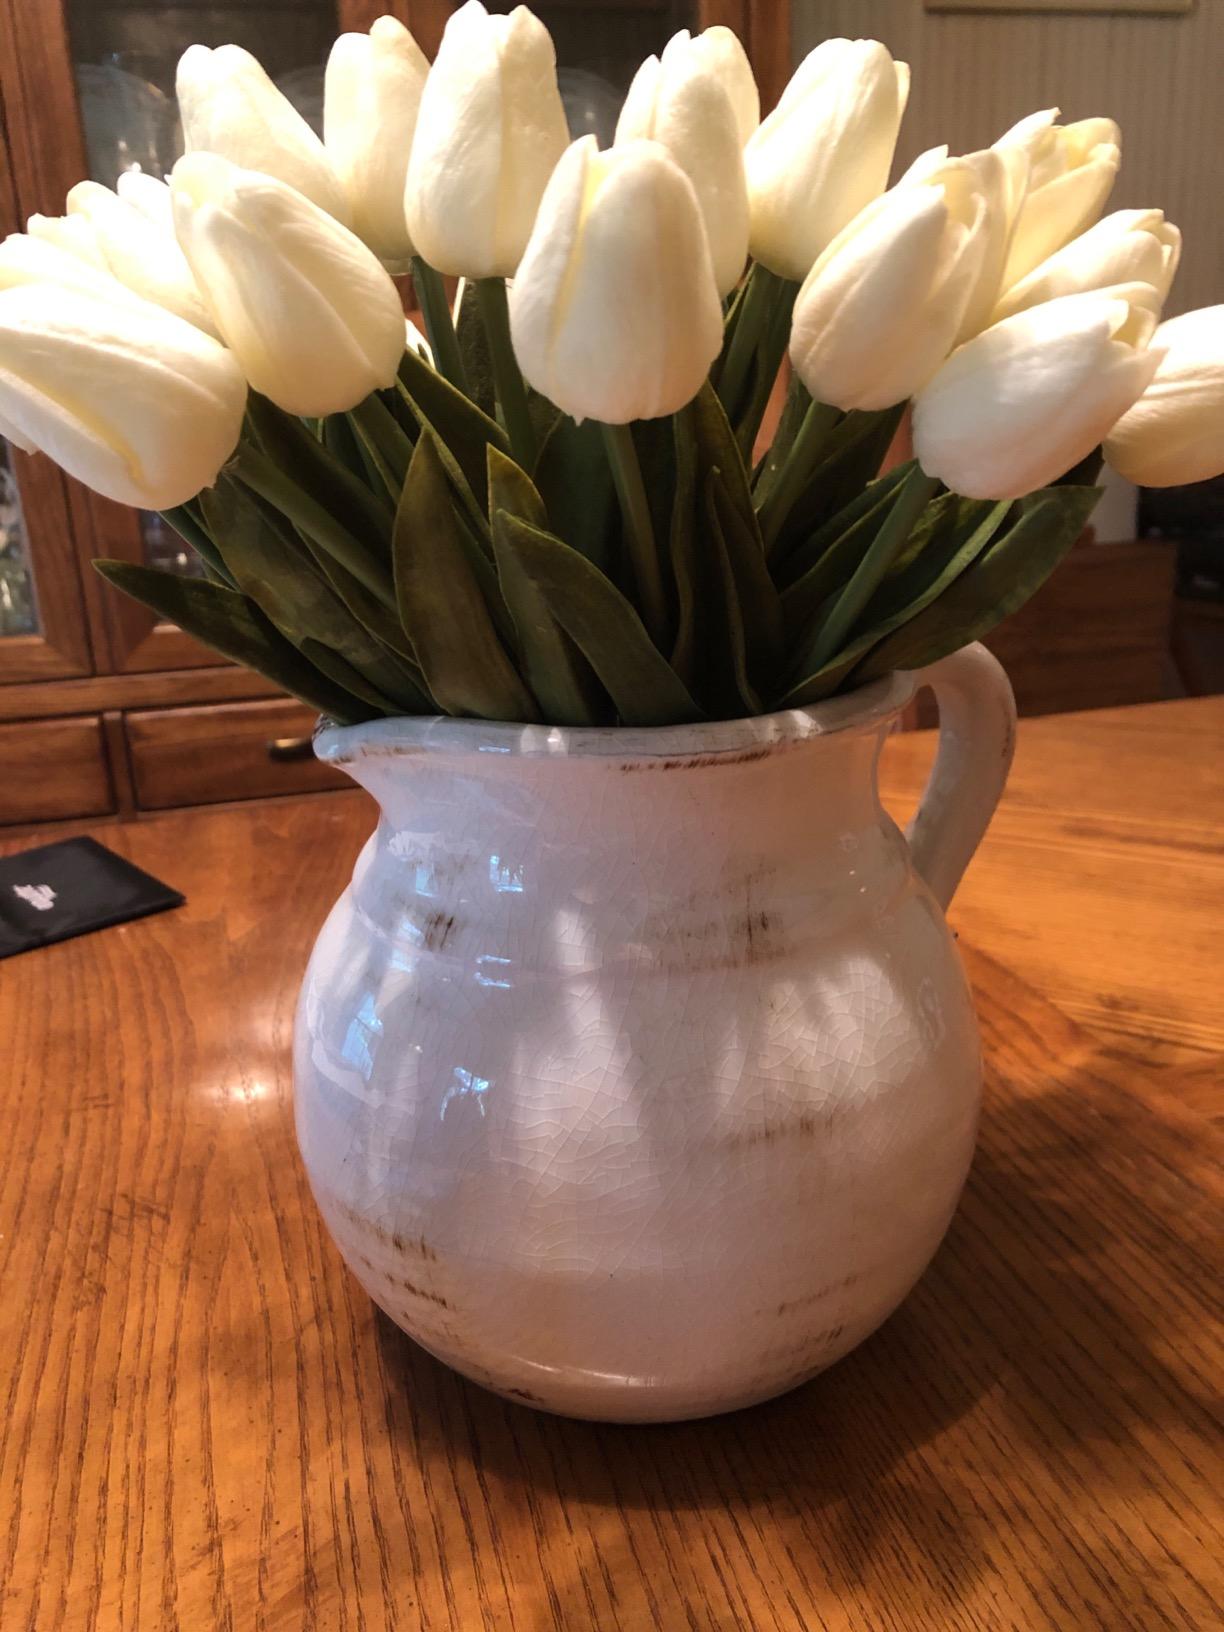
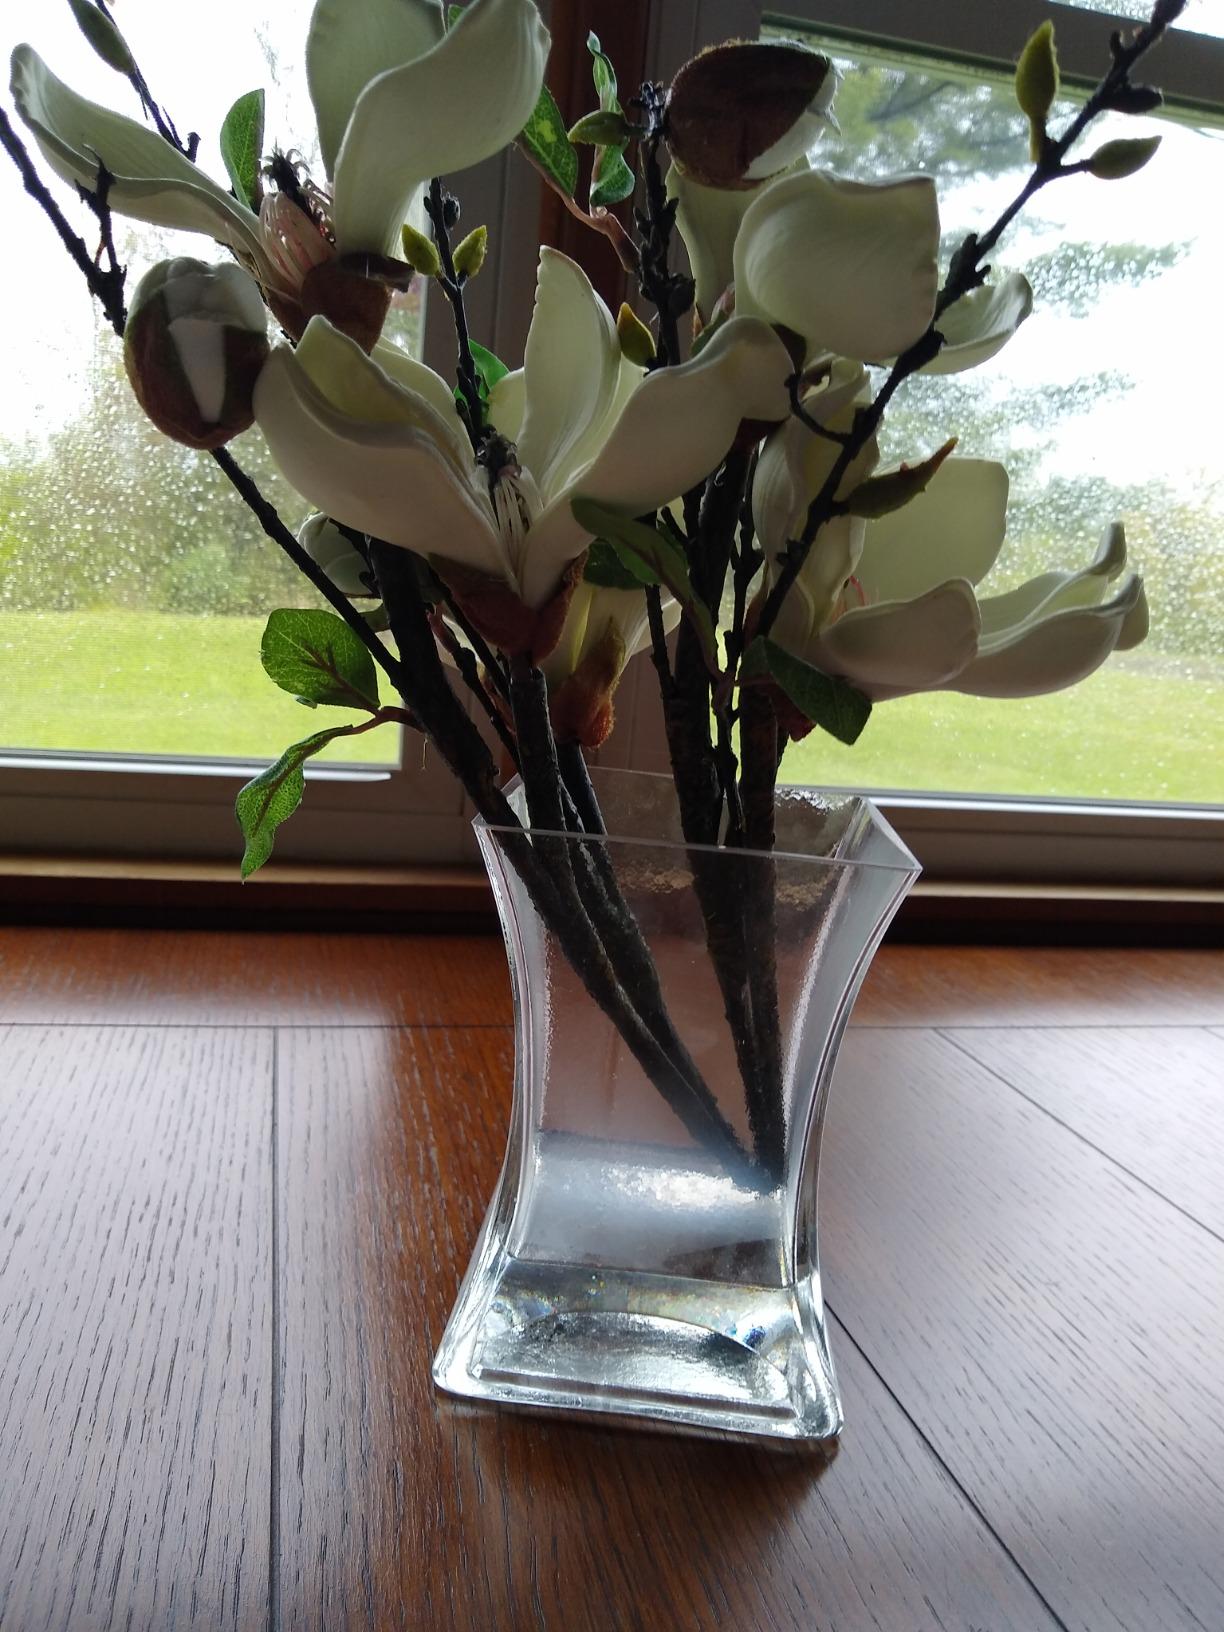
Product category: vase
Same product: no